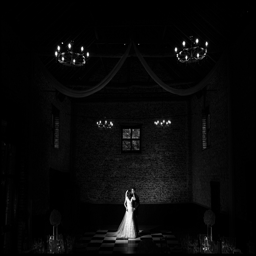
low key portrait of people